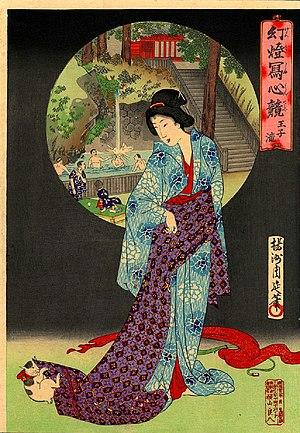
Toyohara Chikanobu, né le 26 septembre 1838 - mort le 29 septembre 1912, est l'un des derniers maîtres incontestables de l'estampe japonaise de la deuxième moitié du XIXᵉ siècle. Son œuvre est essentielle dans la transition entre l'ukiyo-e traditionnel et le nouveau style shin-Hanga.